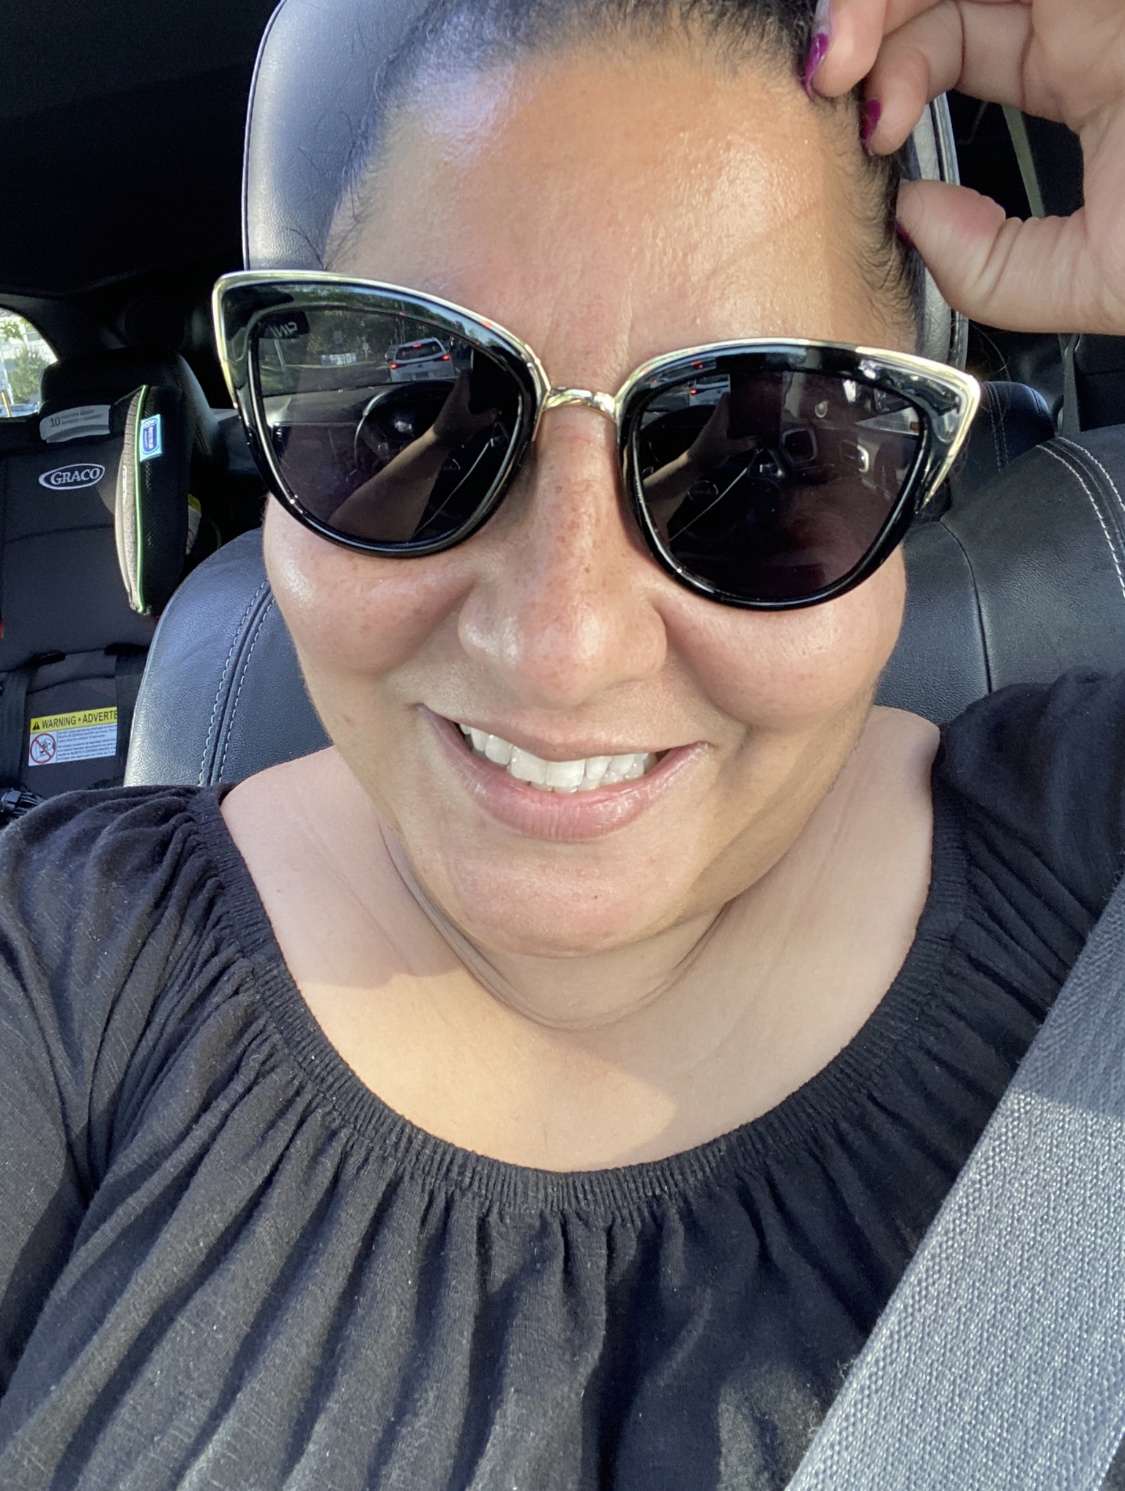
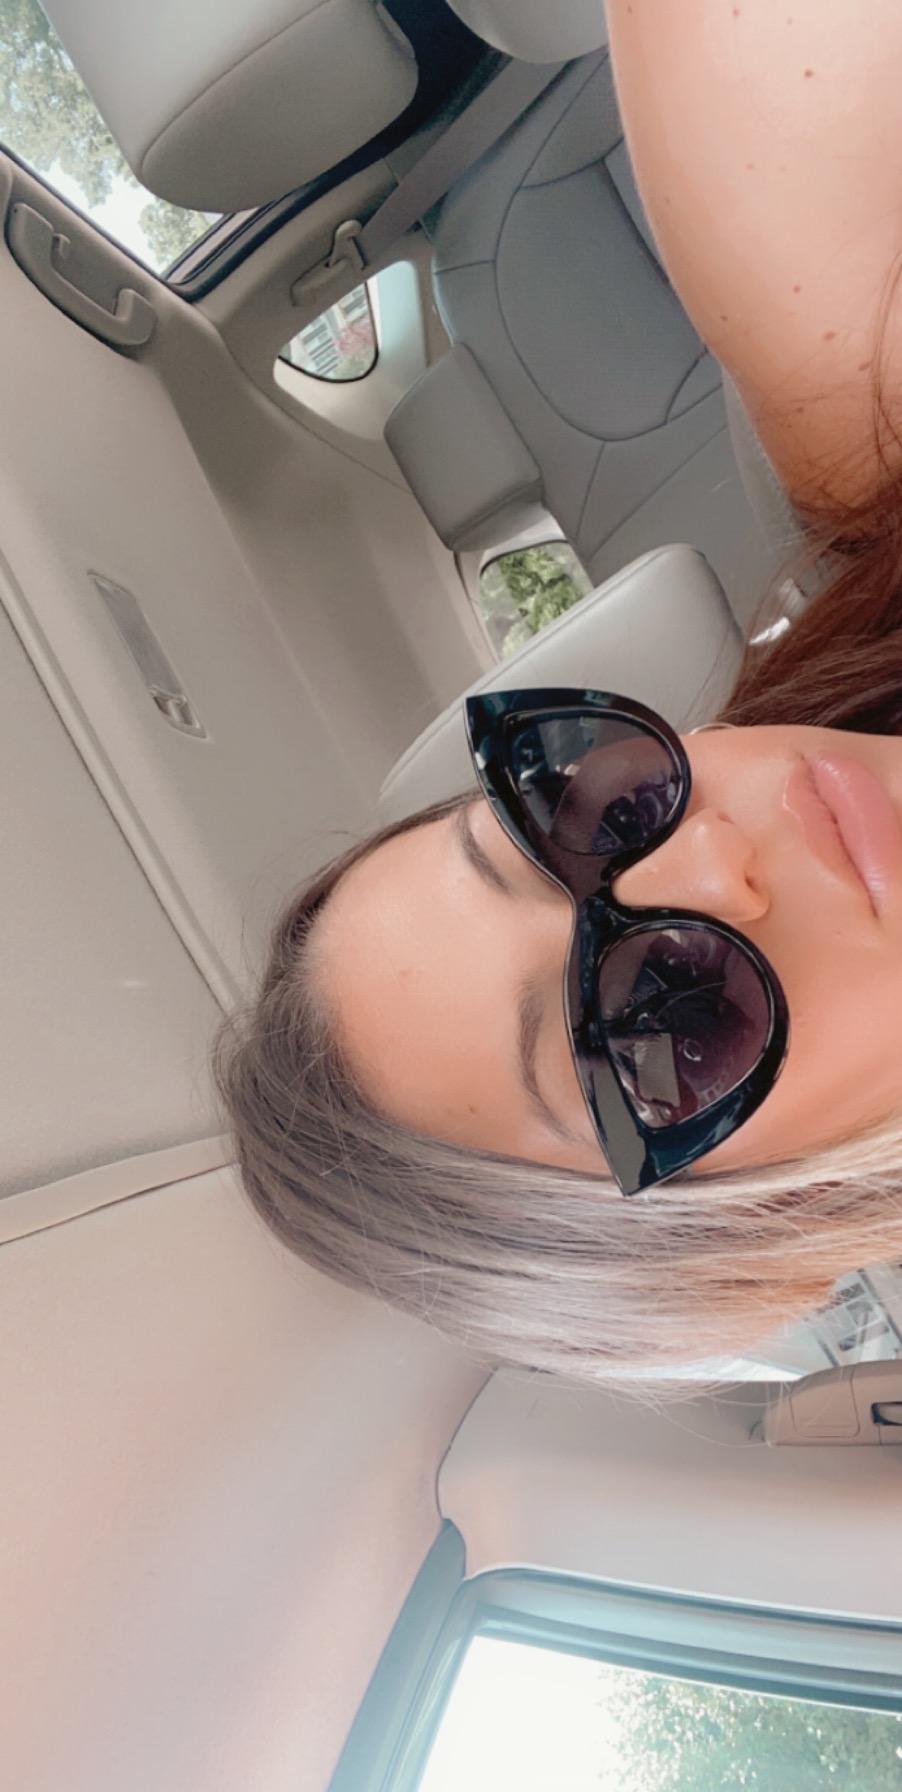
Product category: accessories_sunglasses
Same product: no